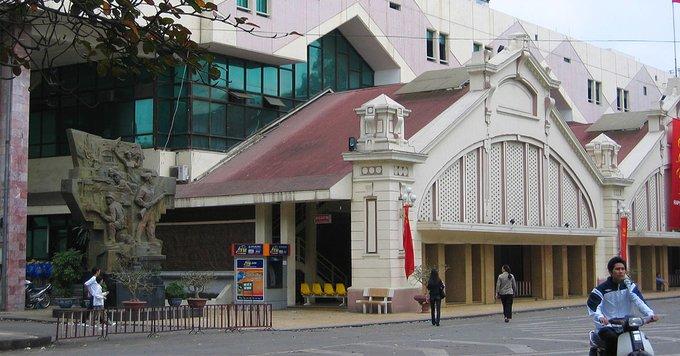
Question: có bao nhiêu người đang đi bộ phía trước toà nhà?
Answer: có hai người đang đi bộ phía trước toà nhà